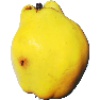
Label: quince